List of fictional military robots

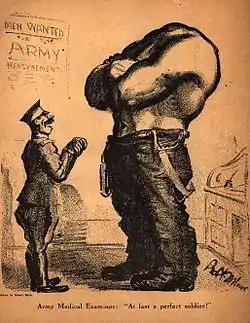
"At Last a Perfect Soldier" by Robert Minor, first published in "The Masses" in 1916.

Contemporary discourse about the ethical implications of military robots has been shaped by their portrayal in science fiction. In particular, Isaac Asimov's "Three Laws of Robotics", which set forth basic premises about human-robot relationships in his fictional universe, significantly influenced other science fiction writers and helped to establish many of them as experts taken seriously by military policy makers.